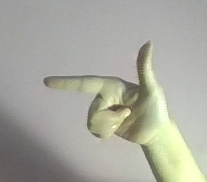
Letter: yaa